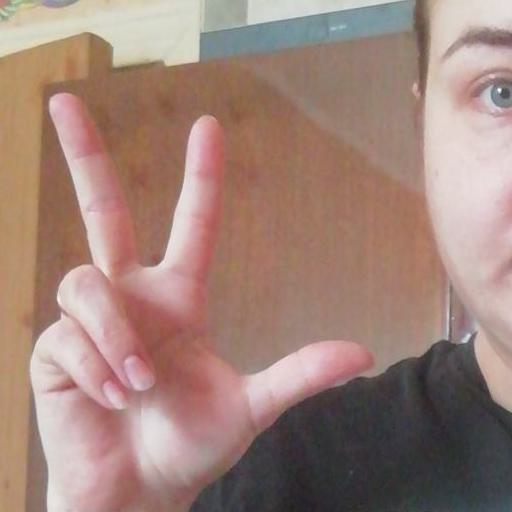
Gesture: three2